IIT Roorkee

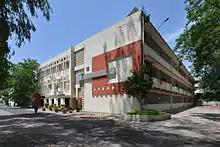
Department of Architecture & Planning

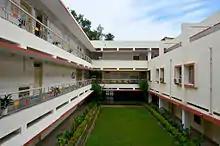
Inner courtyard of Department of Architecture & Planning

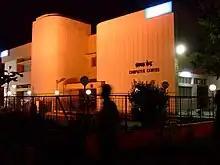
Computer Centre

IIT Roorkee offers academic programmes in Engineering, Technology, Applied Sciences, and Management. It has eleven undergraduate (UG), one integrated dual degree, sixty one postgraduate (PG) and several doctoral programmes.